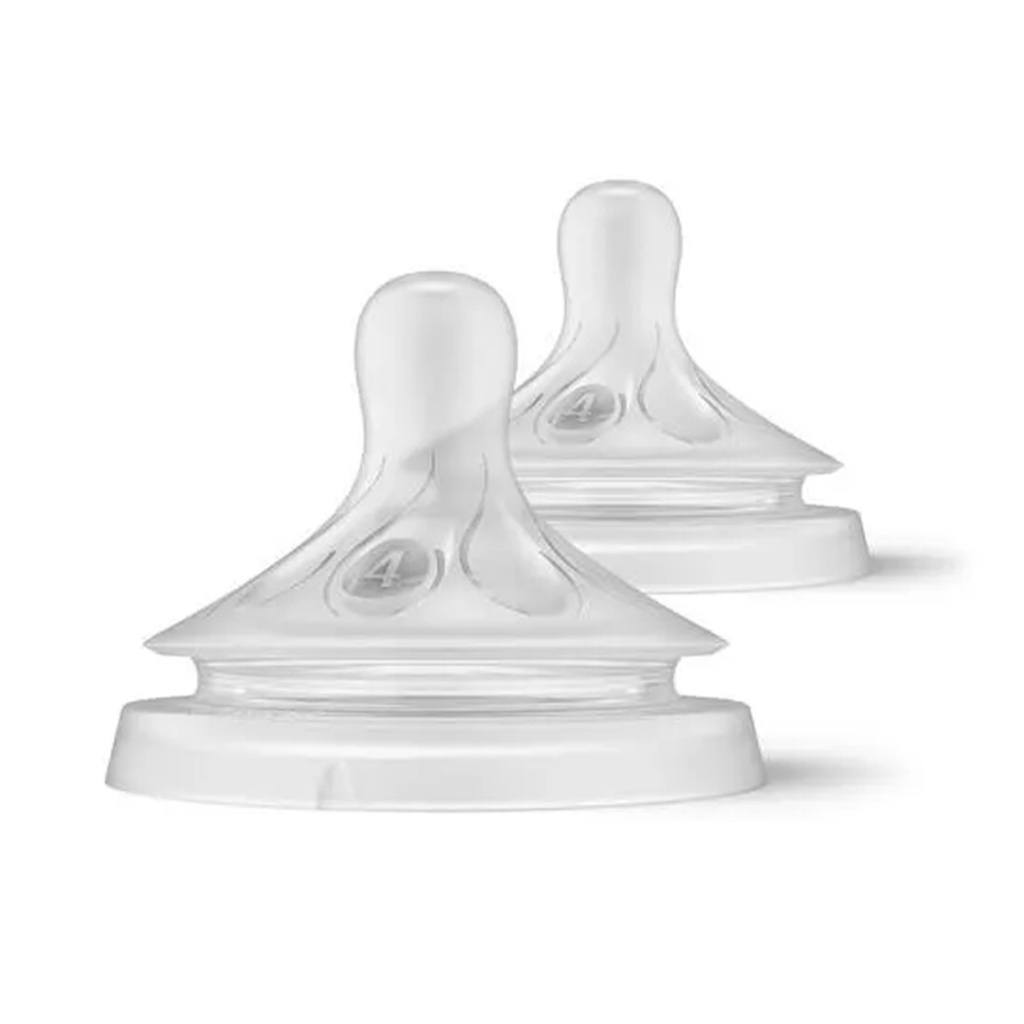
Philips Avent Teat Natural Response Medium Flow 3Mplus
1. The Natural Response Nipple releases milk only when baby actively drinks. 2. Babies can drink, swallow and breathe using their natural rhythm, like on the breast. 3. Making it easy to combine breast and bottle feeding.
Brand: Baby Hub
Category: Baby & Toddler > Nursing & Feeding > Feeding Essentials > Baby Bottle Nipples & Liners > Baby Bottle Nipples > Wide Neck Nipples